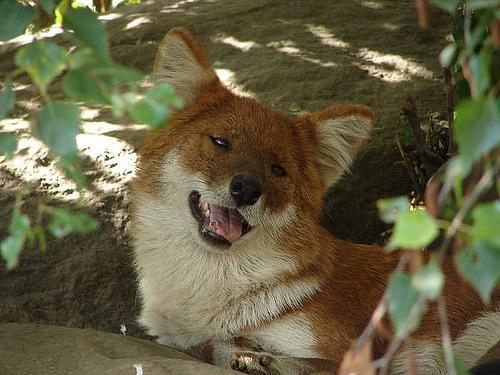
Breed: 209-n000043-dhole